Flight training

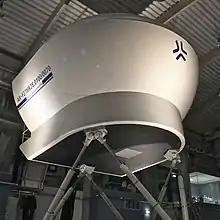
Level D simulator used for Type Conversions

A type rating, also known as an endorsement, is the process undertaken by a pilot to update their license to allow them to fly a different type of aircraft. A class rating covers multiple aircraft.